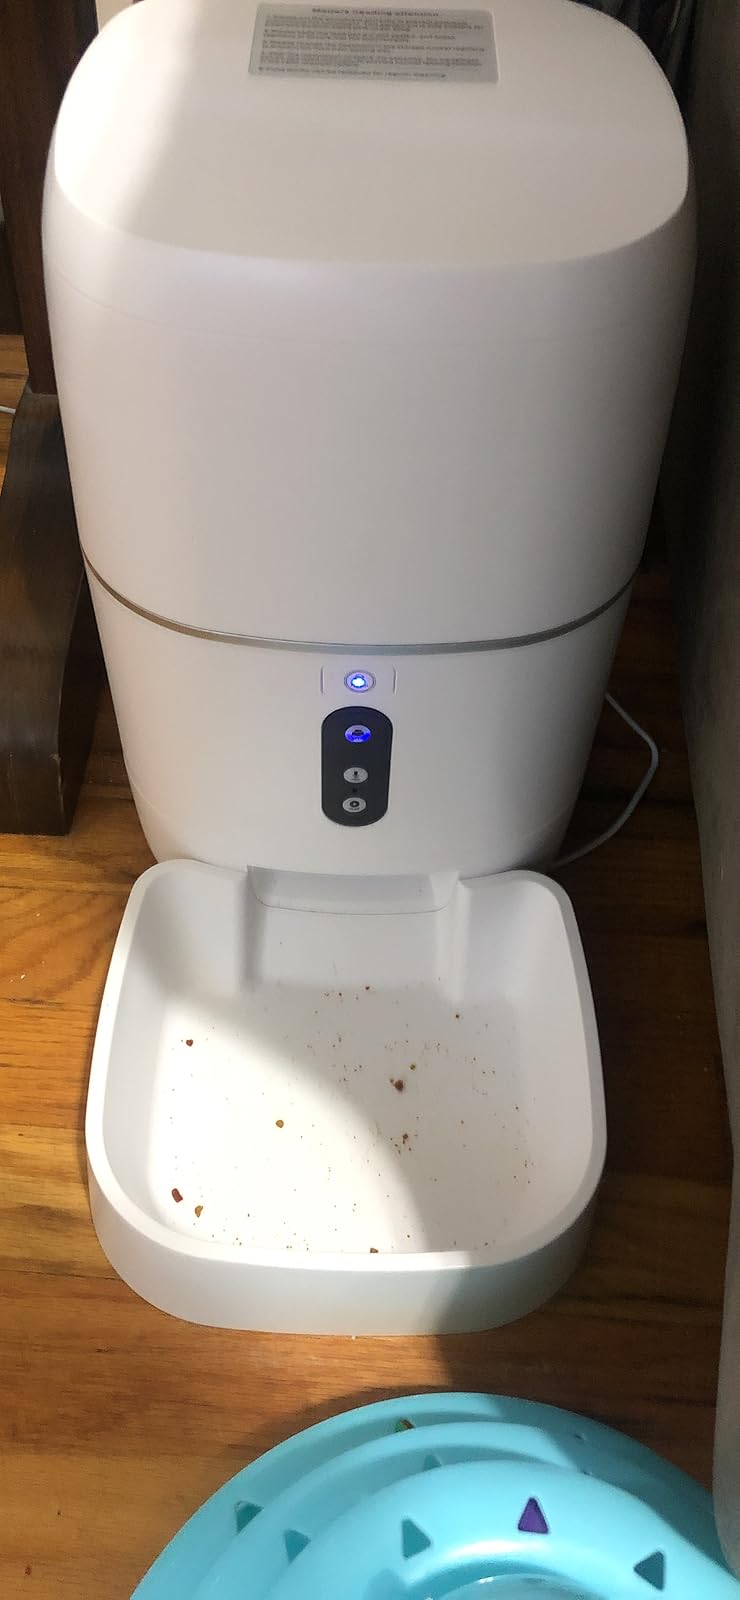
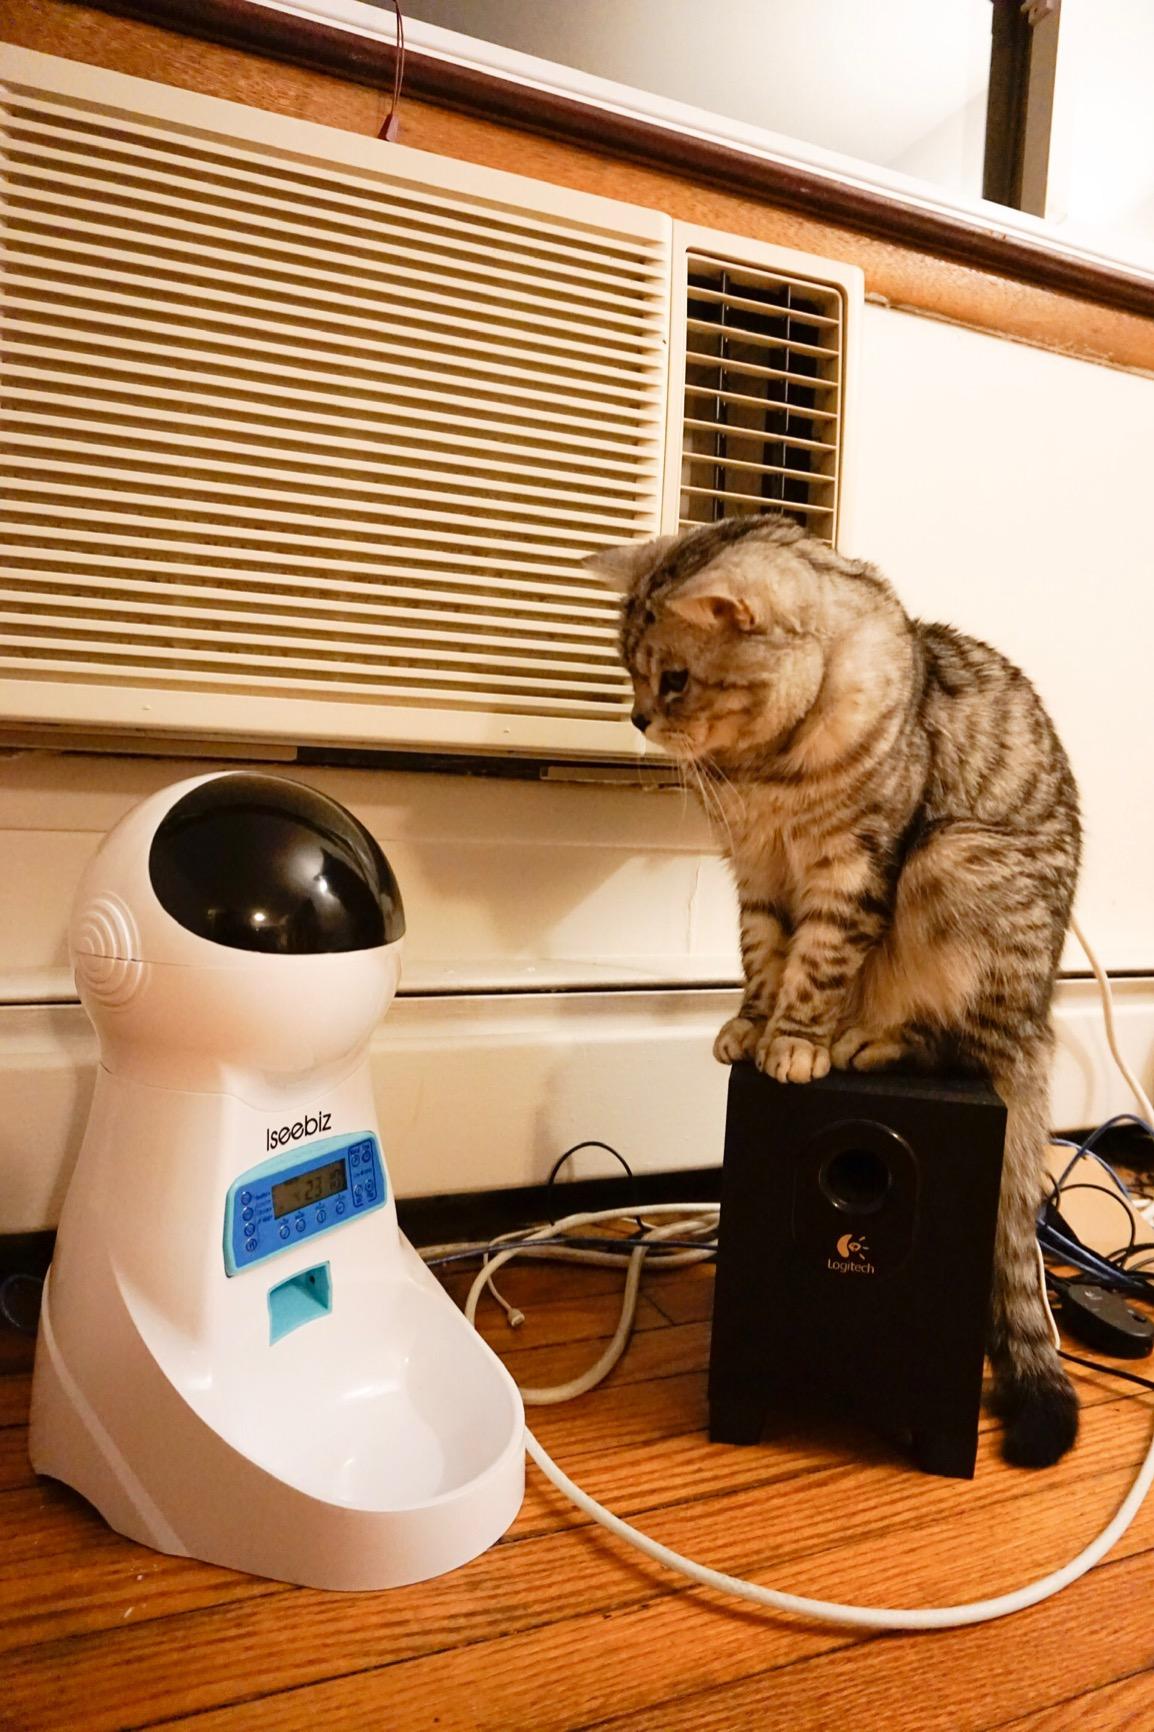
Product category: items_feeder
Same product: no